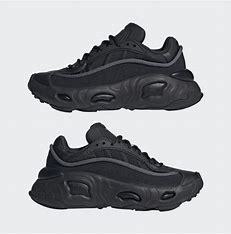
Brand: Adidas
Model: Oznova